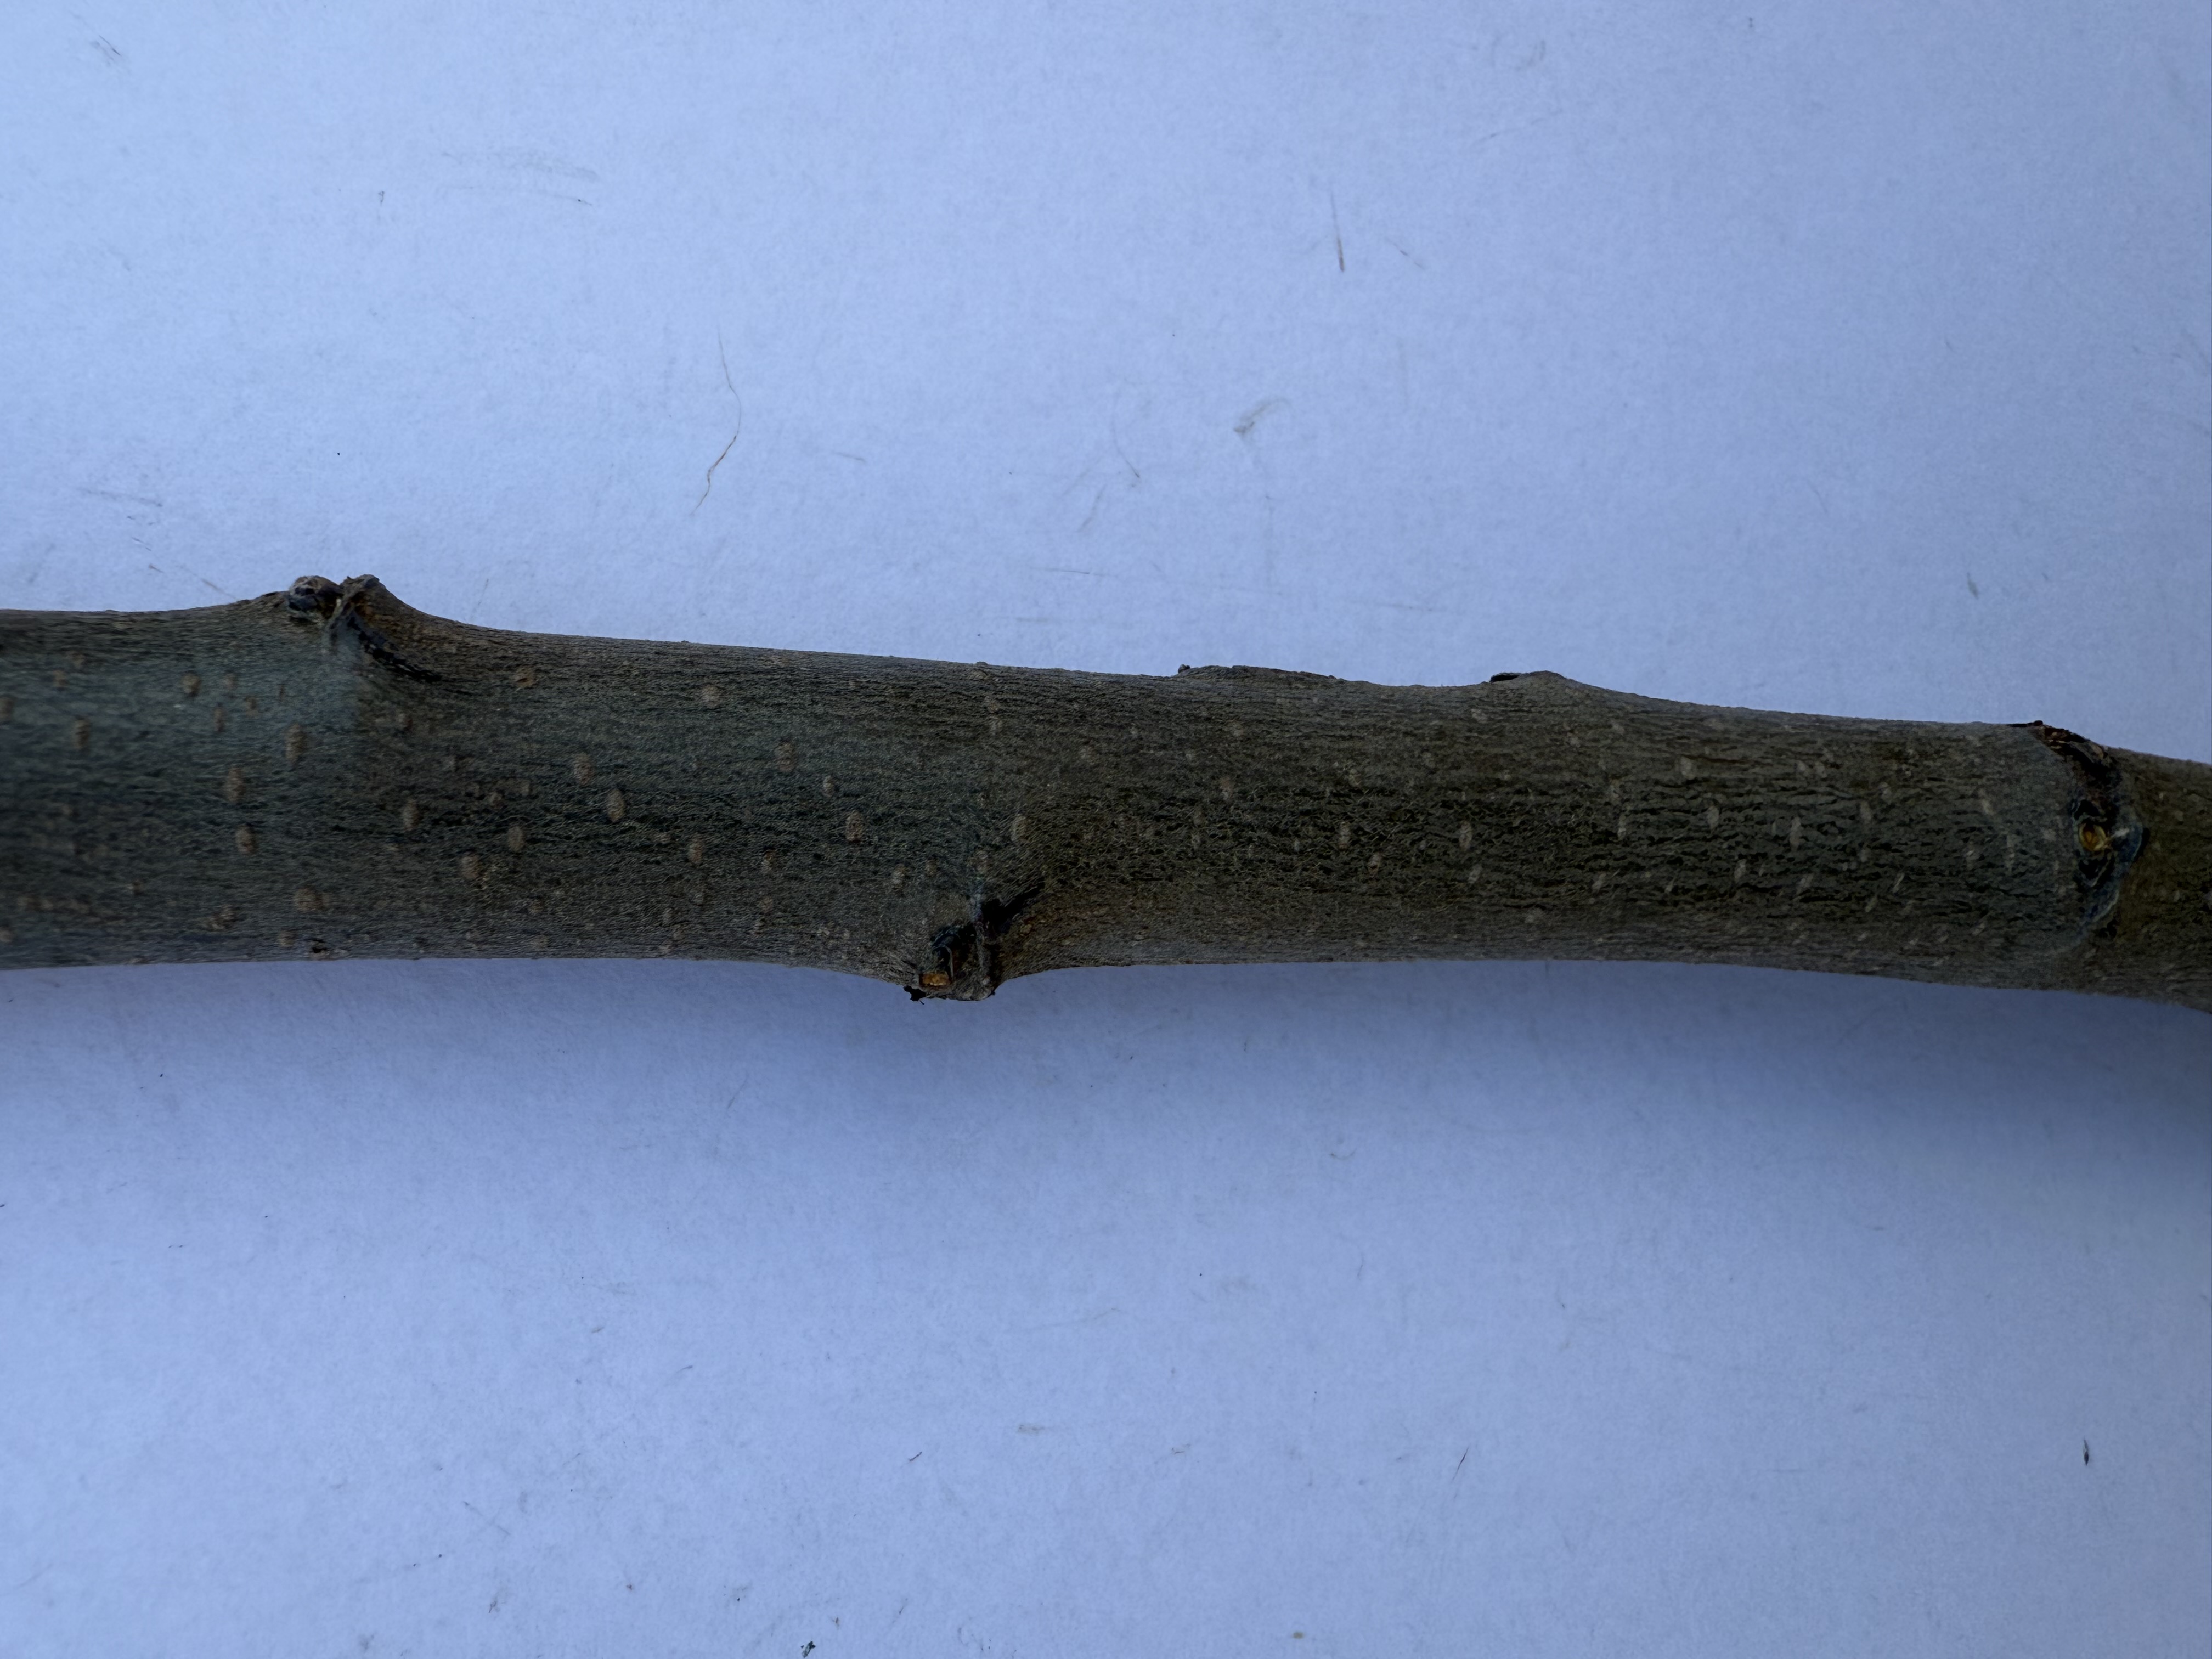
Variety: Ekmek Quince